Nauvoo Temple

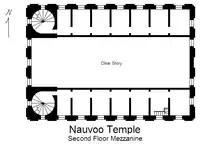
Floorplan of the Nauvoo Temple second floor mezzanine

The second mezzanine was similar to the first floor mezzanine. It was accessed via the two staircases at the West end of the building. There was no foyer connecting the two stairwells.